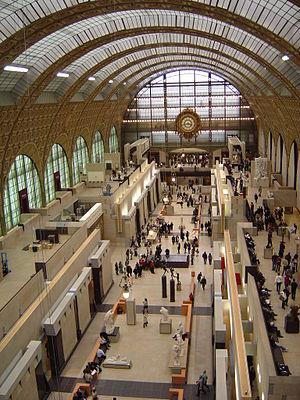
Hall du musée d'Orsay